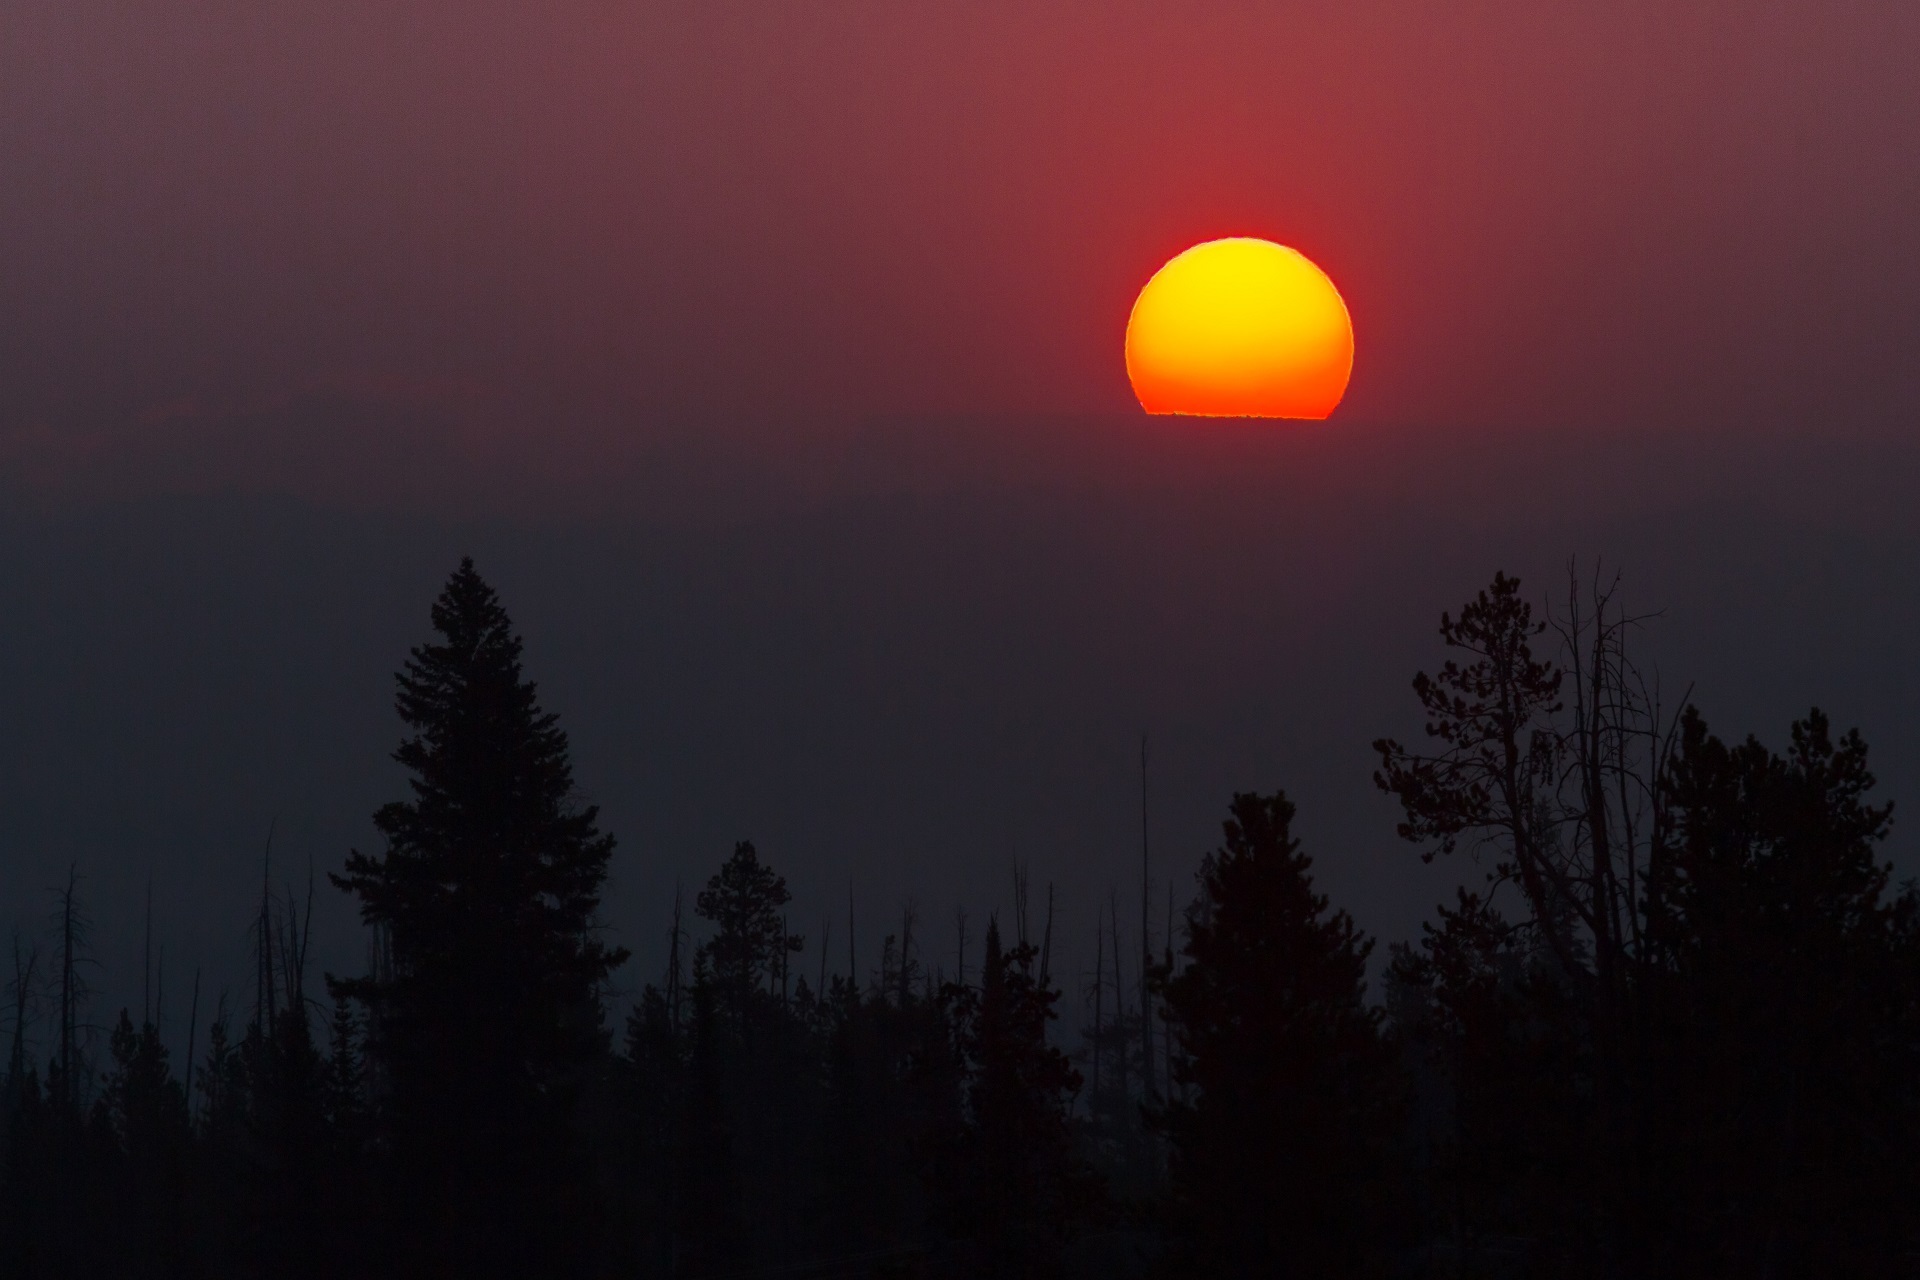
landscape, horizon, cloud, sky, sun, sunrise, sunset, night, sunlight, morning, dawn, atmosphere, dusk, evening, scenic, darkness, full moon, solar, moonlight, trees, ball, orb, silhouettes, afterglow, astronomical object, atmospheric phenomenon